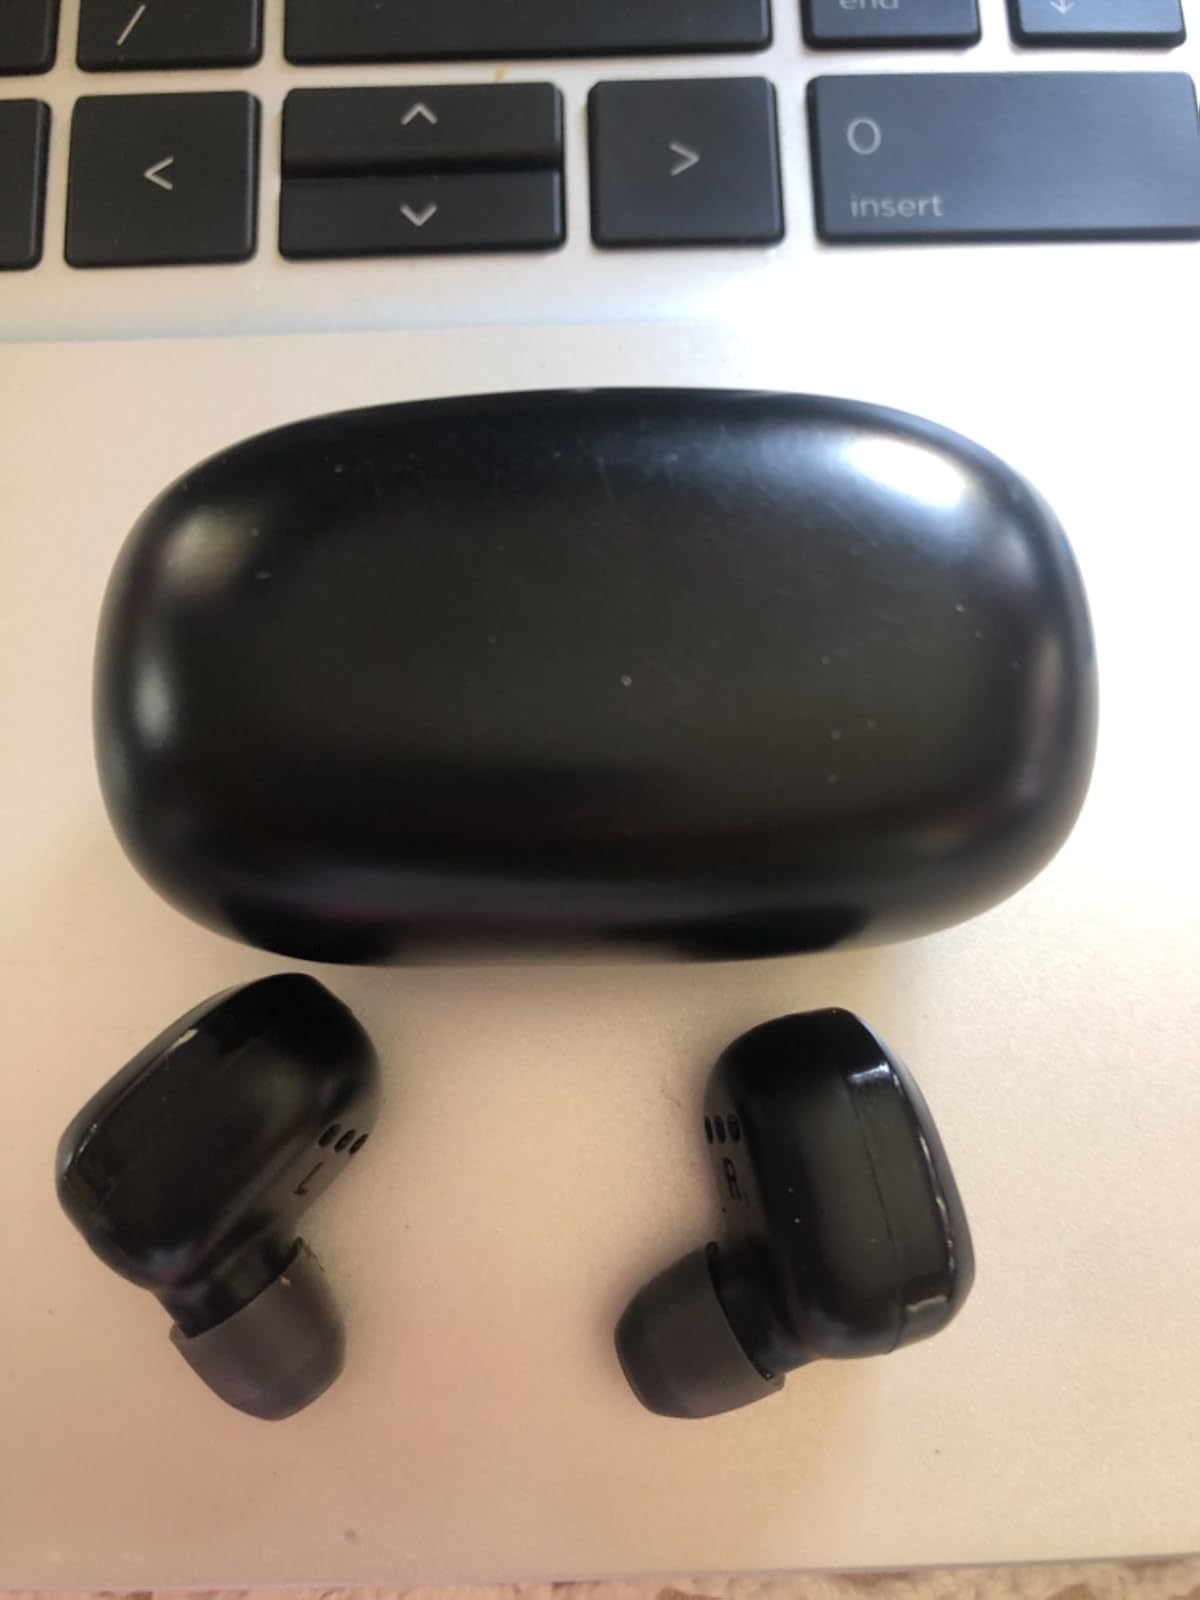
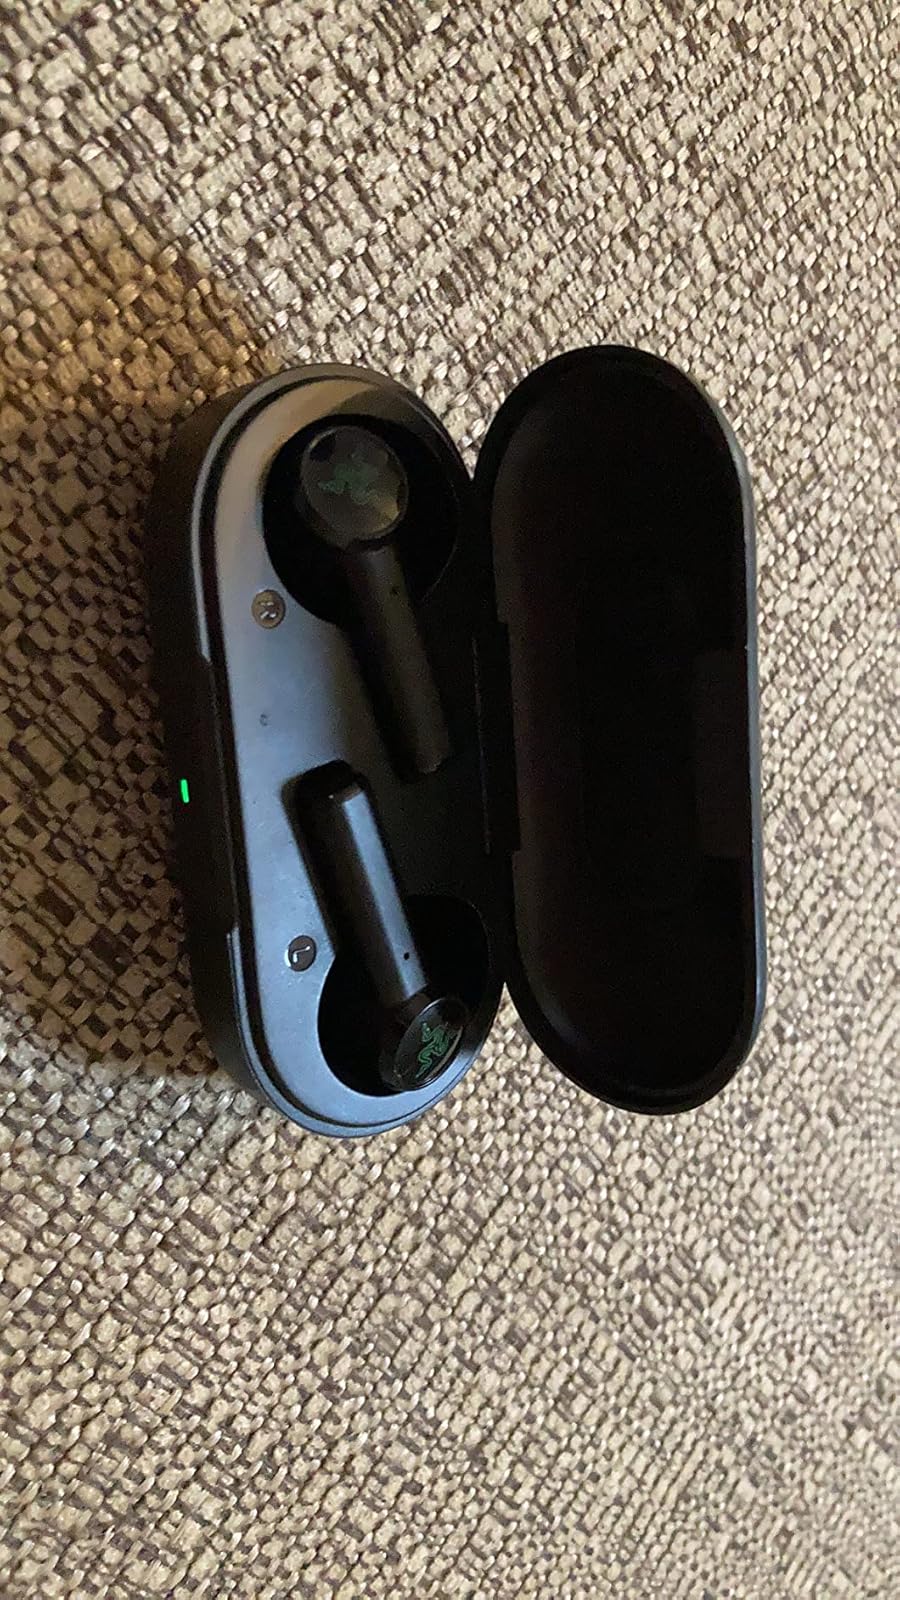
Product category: earbuds
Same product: no